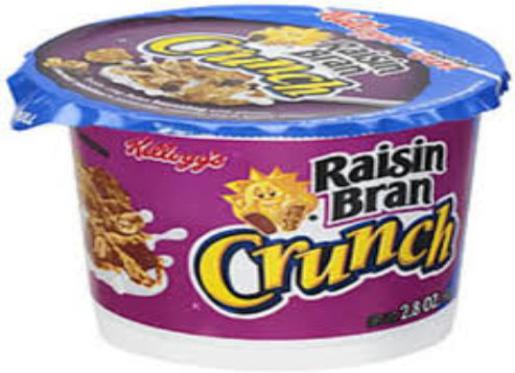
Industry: Food